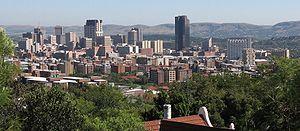
Tshwane - ou Municipalité métropolitaine de la ville de Tshwane - est l'une des huit municipalités métropolitaines d'Afrique du Sud. Elle gère notamment la ville de Pretoria, siège du gouvernement et capitale administrative de la république d'Afrique du Sud.
Pretoria Central est le nom du centre-ville historique de Pretoria en Afrique du Sud. Équivalent symbolique du City Bowl au Cap, Pretoria Central est aussi le centre des affaires de la capitale sud-africaine où se situe notamment la banque centrale sud-africaine.
Les villes d'Afrique du Sud se distinguent en communes et cités urbaines aux statuts administratifs complexes.